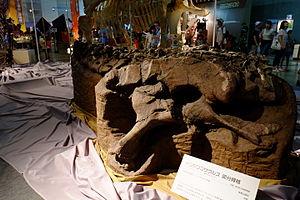
Dongyangosaurus est un genre éteint de dinosaures sauropodes, un titanosaure basal ayant vécu en Asie au début du Crétacé supérieur.